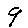
Label: 9